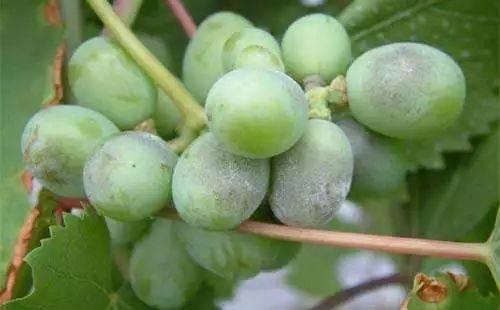
Plant: Grape
Disease: grape downy mildew